Nectanebo I

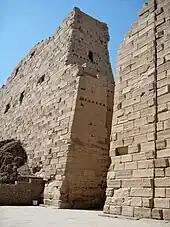
First Pylon, Karnak

Nectanebo was also generous towards the priesthood. A decree dated to his first year and discovered on a stele at Naucratis, required that 10 percent of taxes collected both from imports and from local production in this city were to be used for the temple of Neith at Sais. A twin of this stele was recently discovered in the now-submerged city of Heracleion. The aforementioned stele from Hermopolis, placed before a pylon of Ramesses II, lists the donations made by Nectanebo to the local deities, and other benefits were also granted to the priesthood of Horus at Edfu. Nectanebo's prodigality showed his devotion to the gods and at the same time financially supported the largest holders of wealth of the country and for expenditure on the defence of the country.